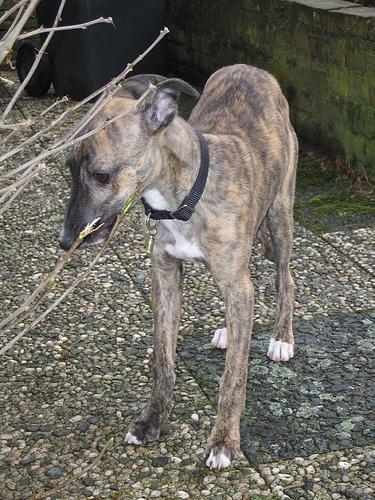
whippet